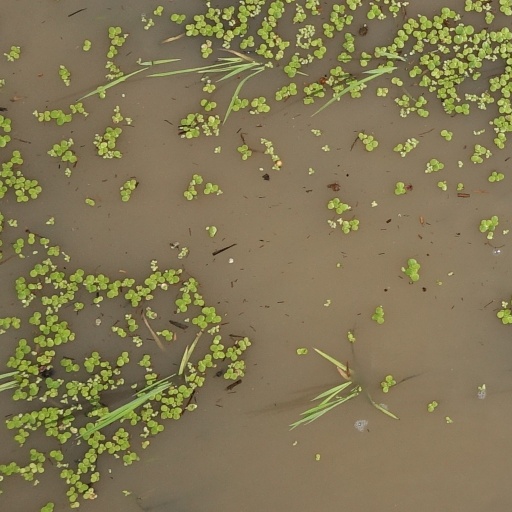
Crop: rice